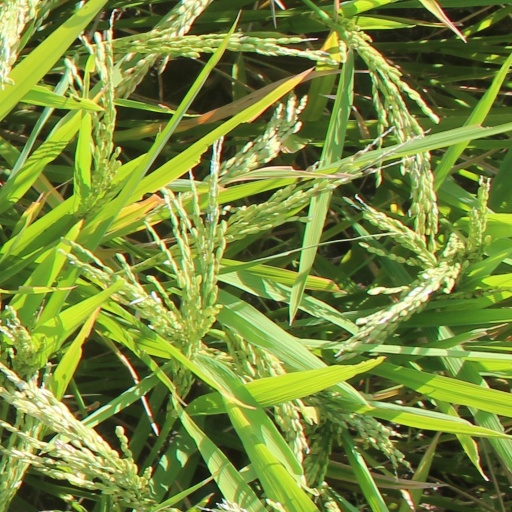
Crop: rice